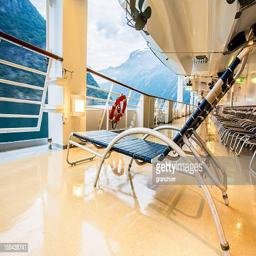
deck chair on transit vehicle type